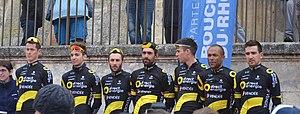
Lors du podium des signatures avant départ de l'étape